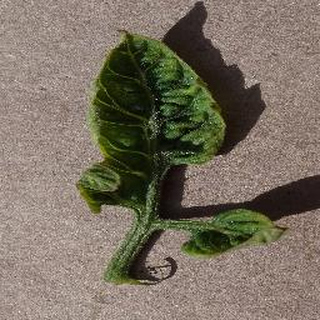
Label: tomato_yellow_leaf_curl_virus